The Mysterious Mr. M

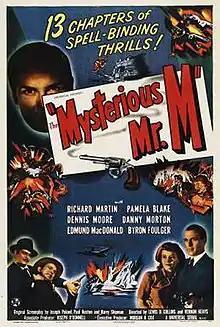

The Mysterious Mr. M is a 1946 Universal Pictures movie serial, the 137th and last serial produced by Universal.